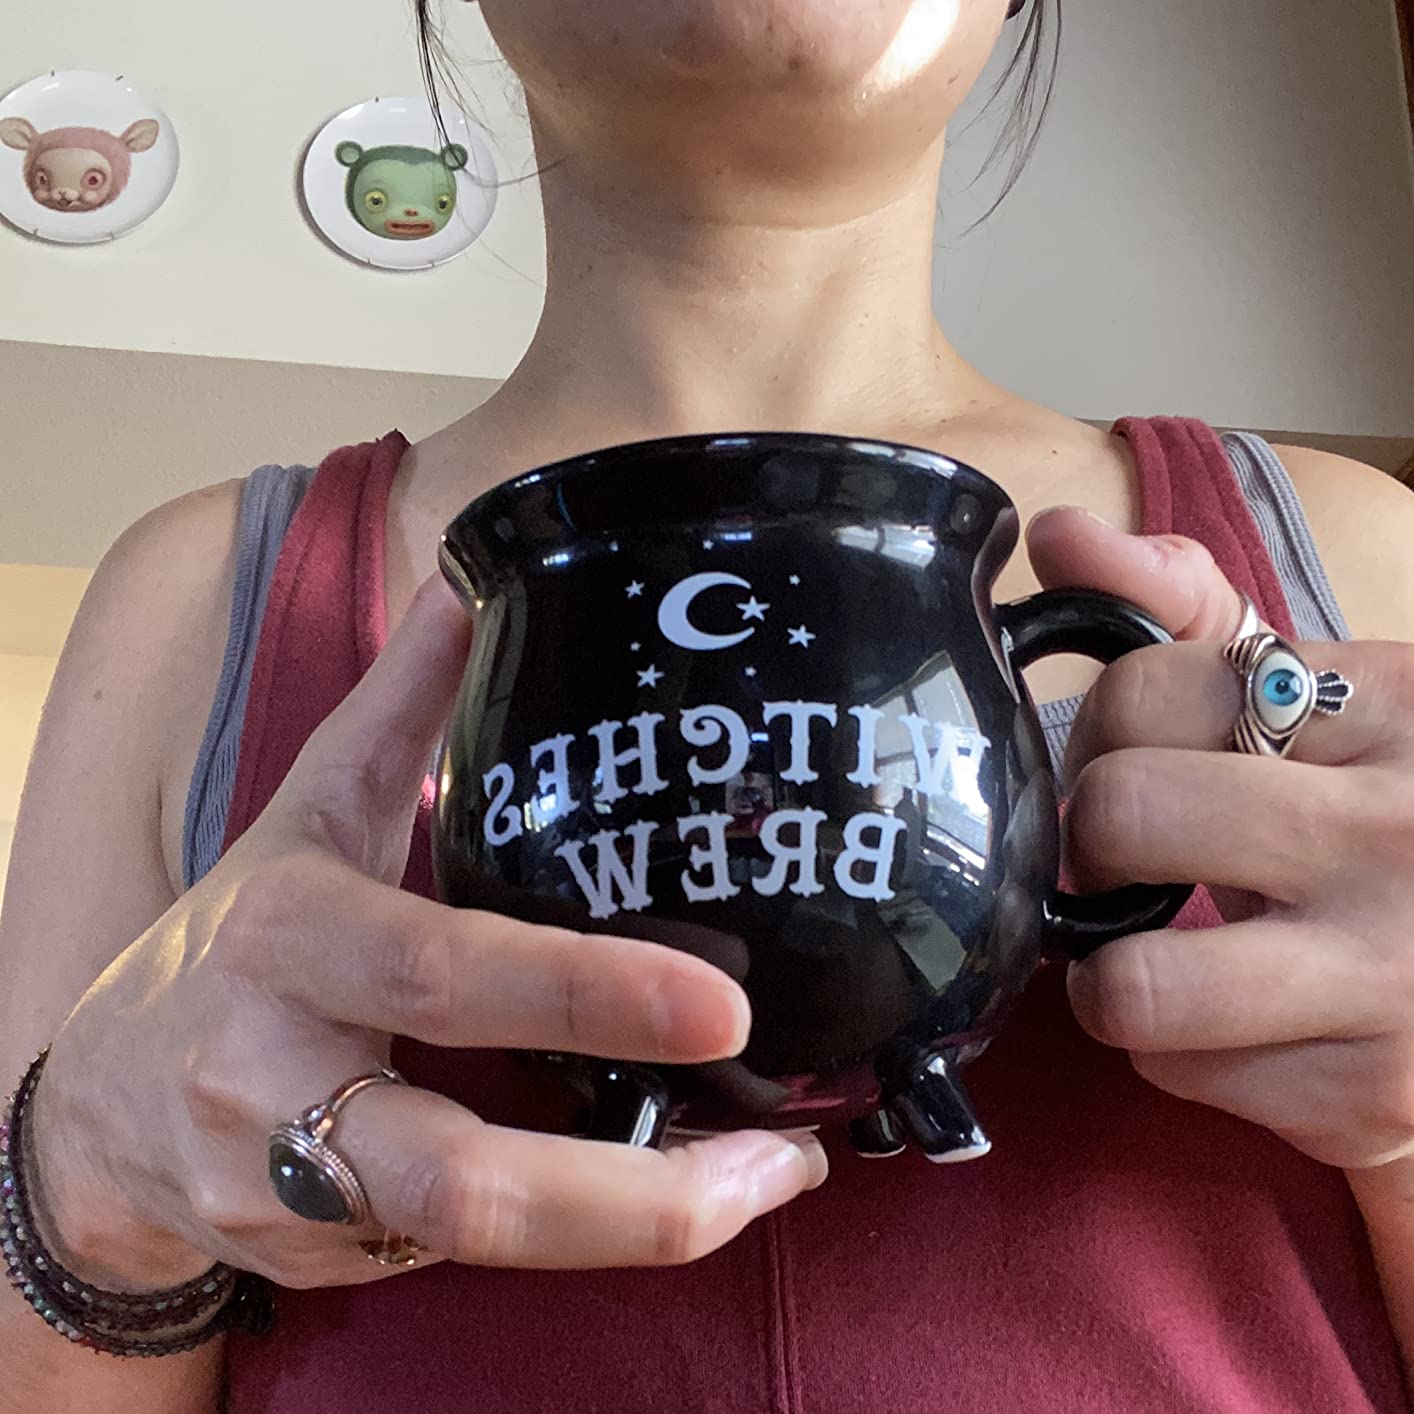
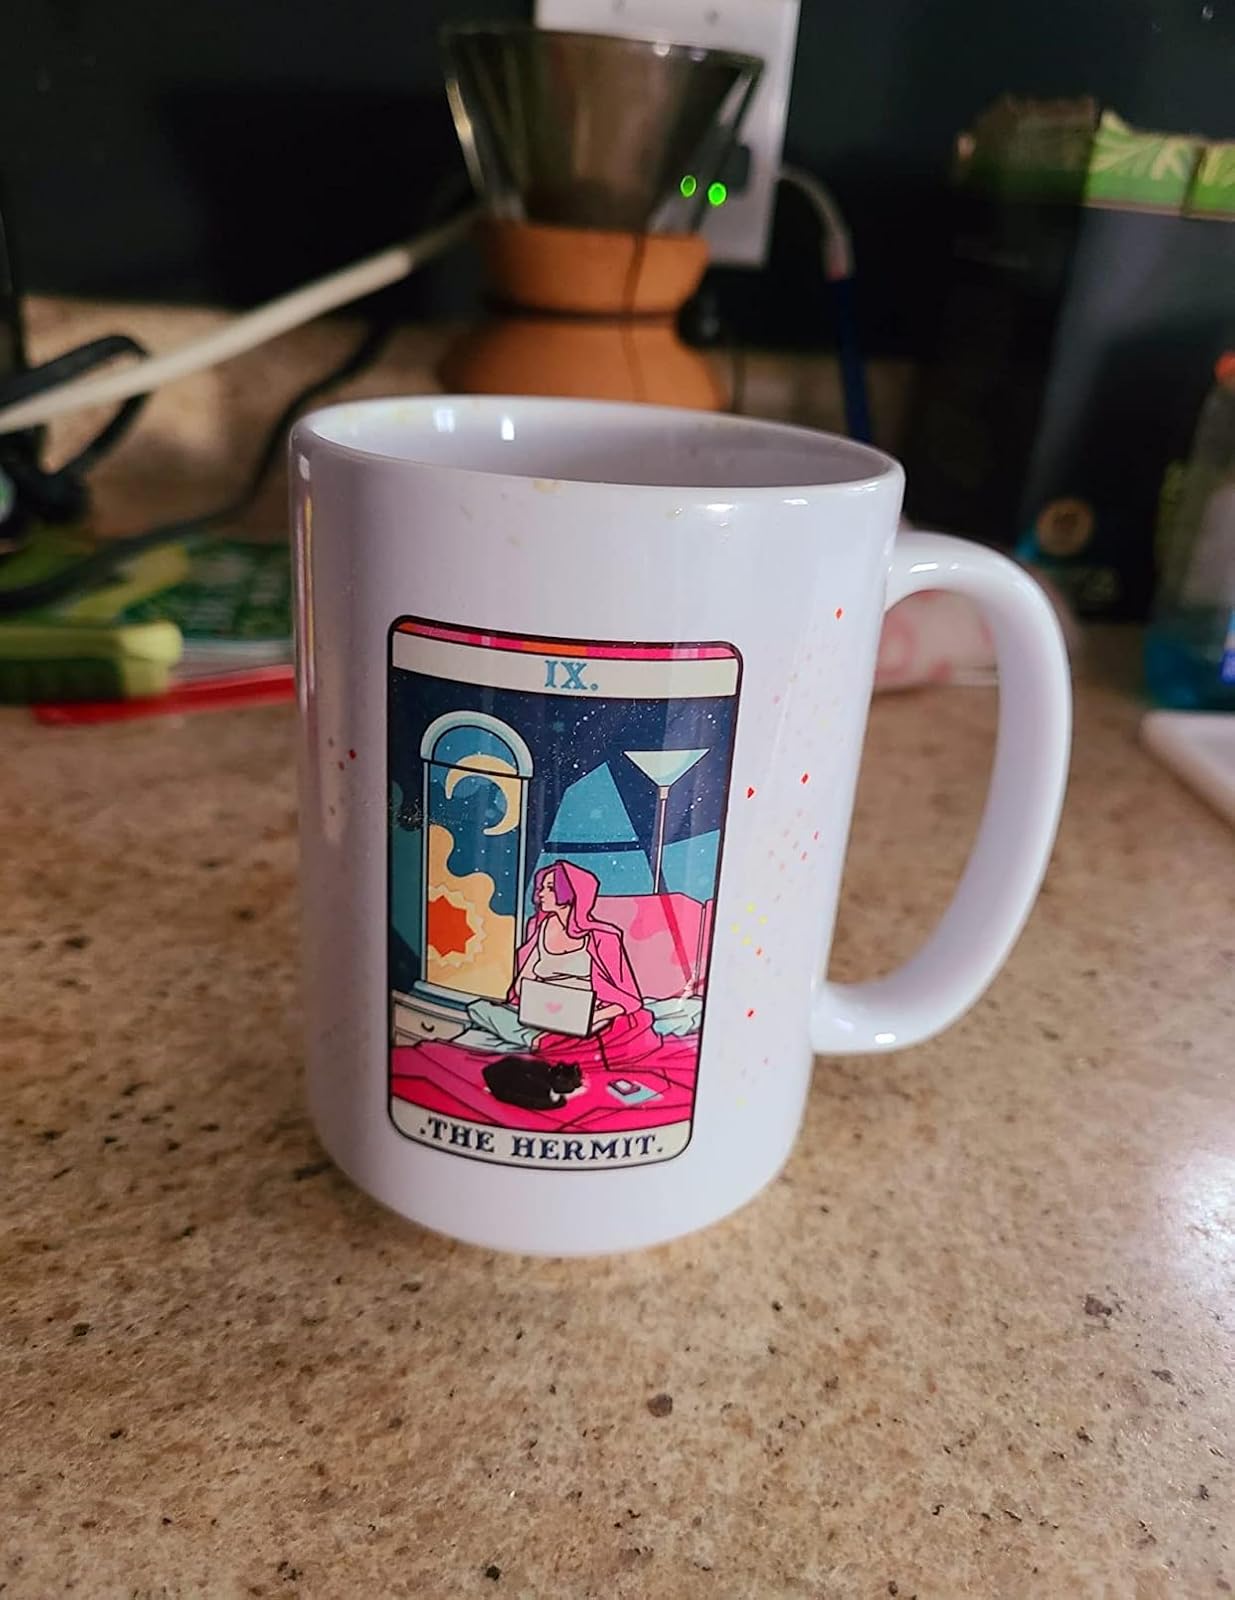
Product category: items_mug
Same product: no